Ramakrishna Mission Multipurpose School, Kamarpukur

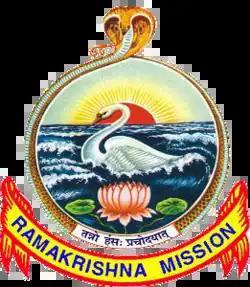
Emblem

Ramakrishna Mission Multipurpose School, Kamarpukur is a Higher secondary school in Kamarpukur, Hooghly district, West Bengal, India. It is part of the Ramakrishna Mission and affiliated to the West Bengal Board of Secondary Education. It was established in 1950 as a primary school and received government recognition as a secondary school in 1962.